Sounds Like Love (film)

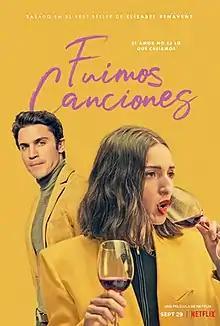
Official release poster

Sounds Like Love is a 2021 Spanish romantic comedy film directed by Juana Macías from a screenplay by Laura Sarmiento, based on the 2018 novel duology "Canciones y recuerdos" by Elísabet Benavent. The film stars María Valverde and Álex González and was released on Netflix on 29 September 2021.